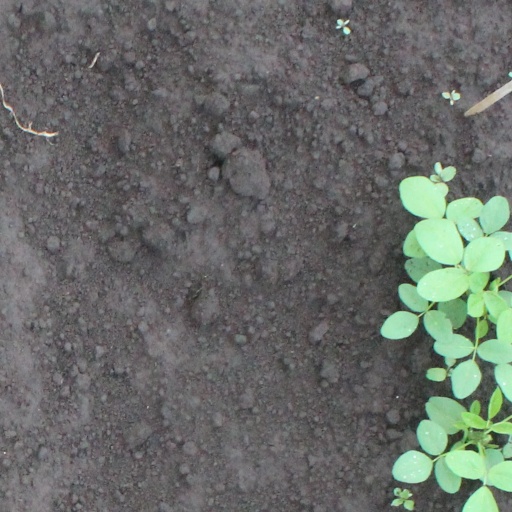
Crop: soybean